COVID-19 pandemic in Austin, Texas

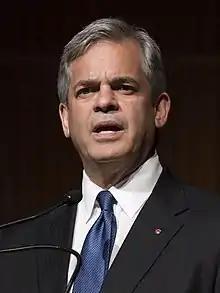
Steve Adler, the Mayor of Austin, declared a state of disaster on March 6, 2020

On March 6, 2020, Austin Mayor Steve Adler and Travis County Judge Sarah Eckhardt declared a local state of disaster for the city, activating the city's Emergency Operations Plan. Adler also proscribed SXSW from proceeding, marking the first cancellation of the event in its 34-year history. Other events expecting more than 2,500 participants were also prohibited unless organizers could demonstrate the efficacy of their disease mitigation plans. The disaster declaration was made in anticipation of the city's "Spring Festival" season, a period in which the city hosts several events including SXSW; significant visitors were still expected from outside the city during the season despite the declaration. Austin ISD canceled its international school trips on March 7, 2020. Additional events around the city were cancelled or postponed in subsequent weeks. Escott issued a control order on March 11, 2020, directing long-term care facilities to take precautionary actions including checking the temperature of anyone entering the facility and mandatory reporting of any febrile illnesses to APH. The Austin City Council voted unanimously on March 12, 2020, to extend the local disaster declaration indefinitely.